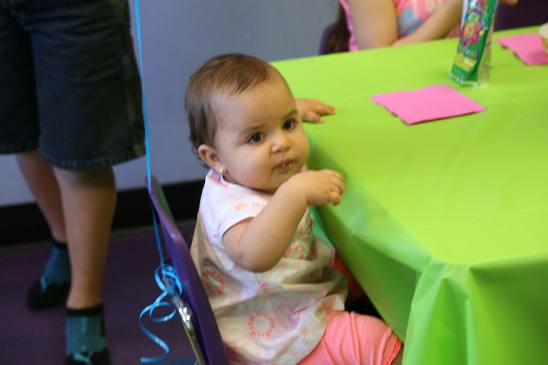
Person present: Yes